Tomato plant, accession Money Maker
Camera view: vertical (180 deg); turntable rotation: 240 degrees
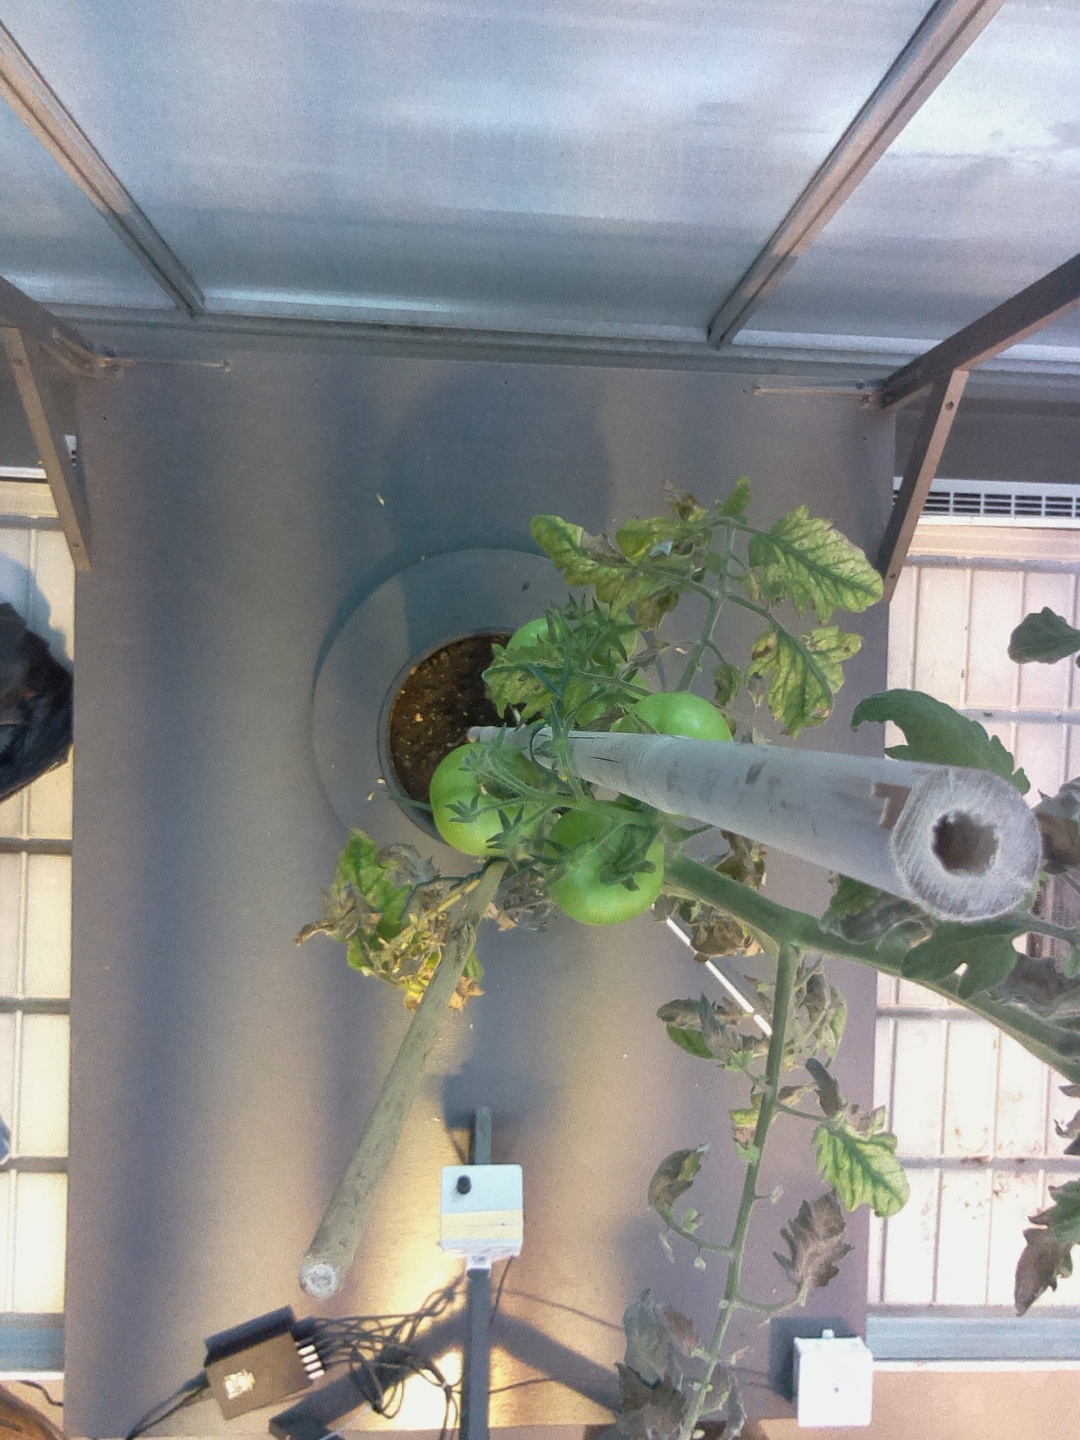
BBCH growth stage 76: 60%-70% of final fruit size